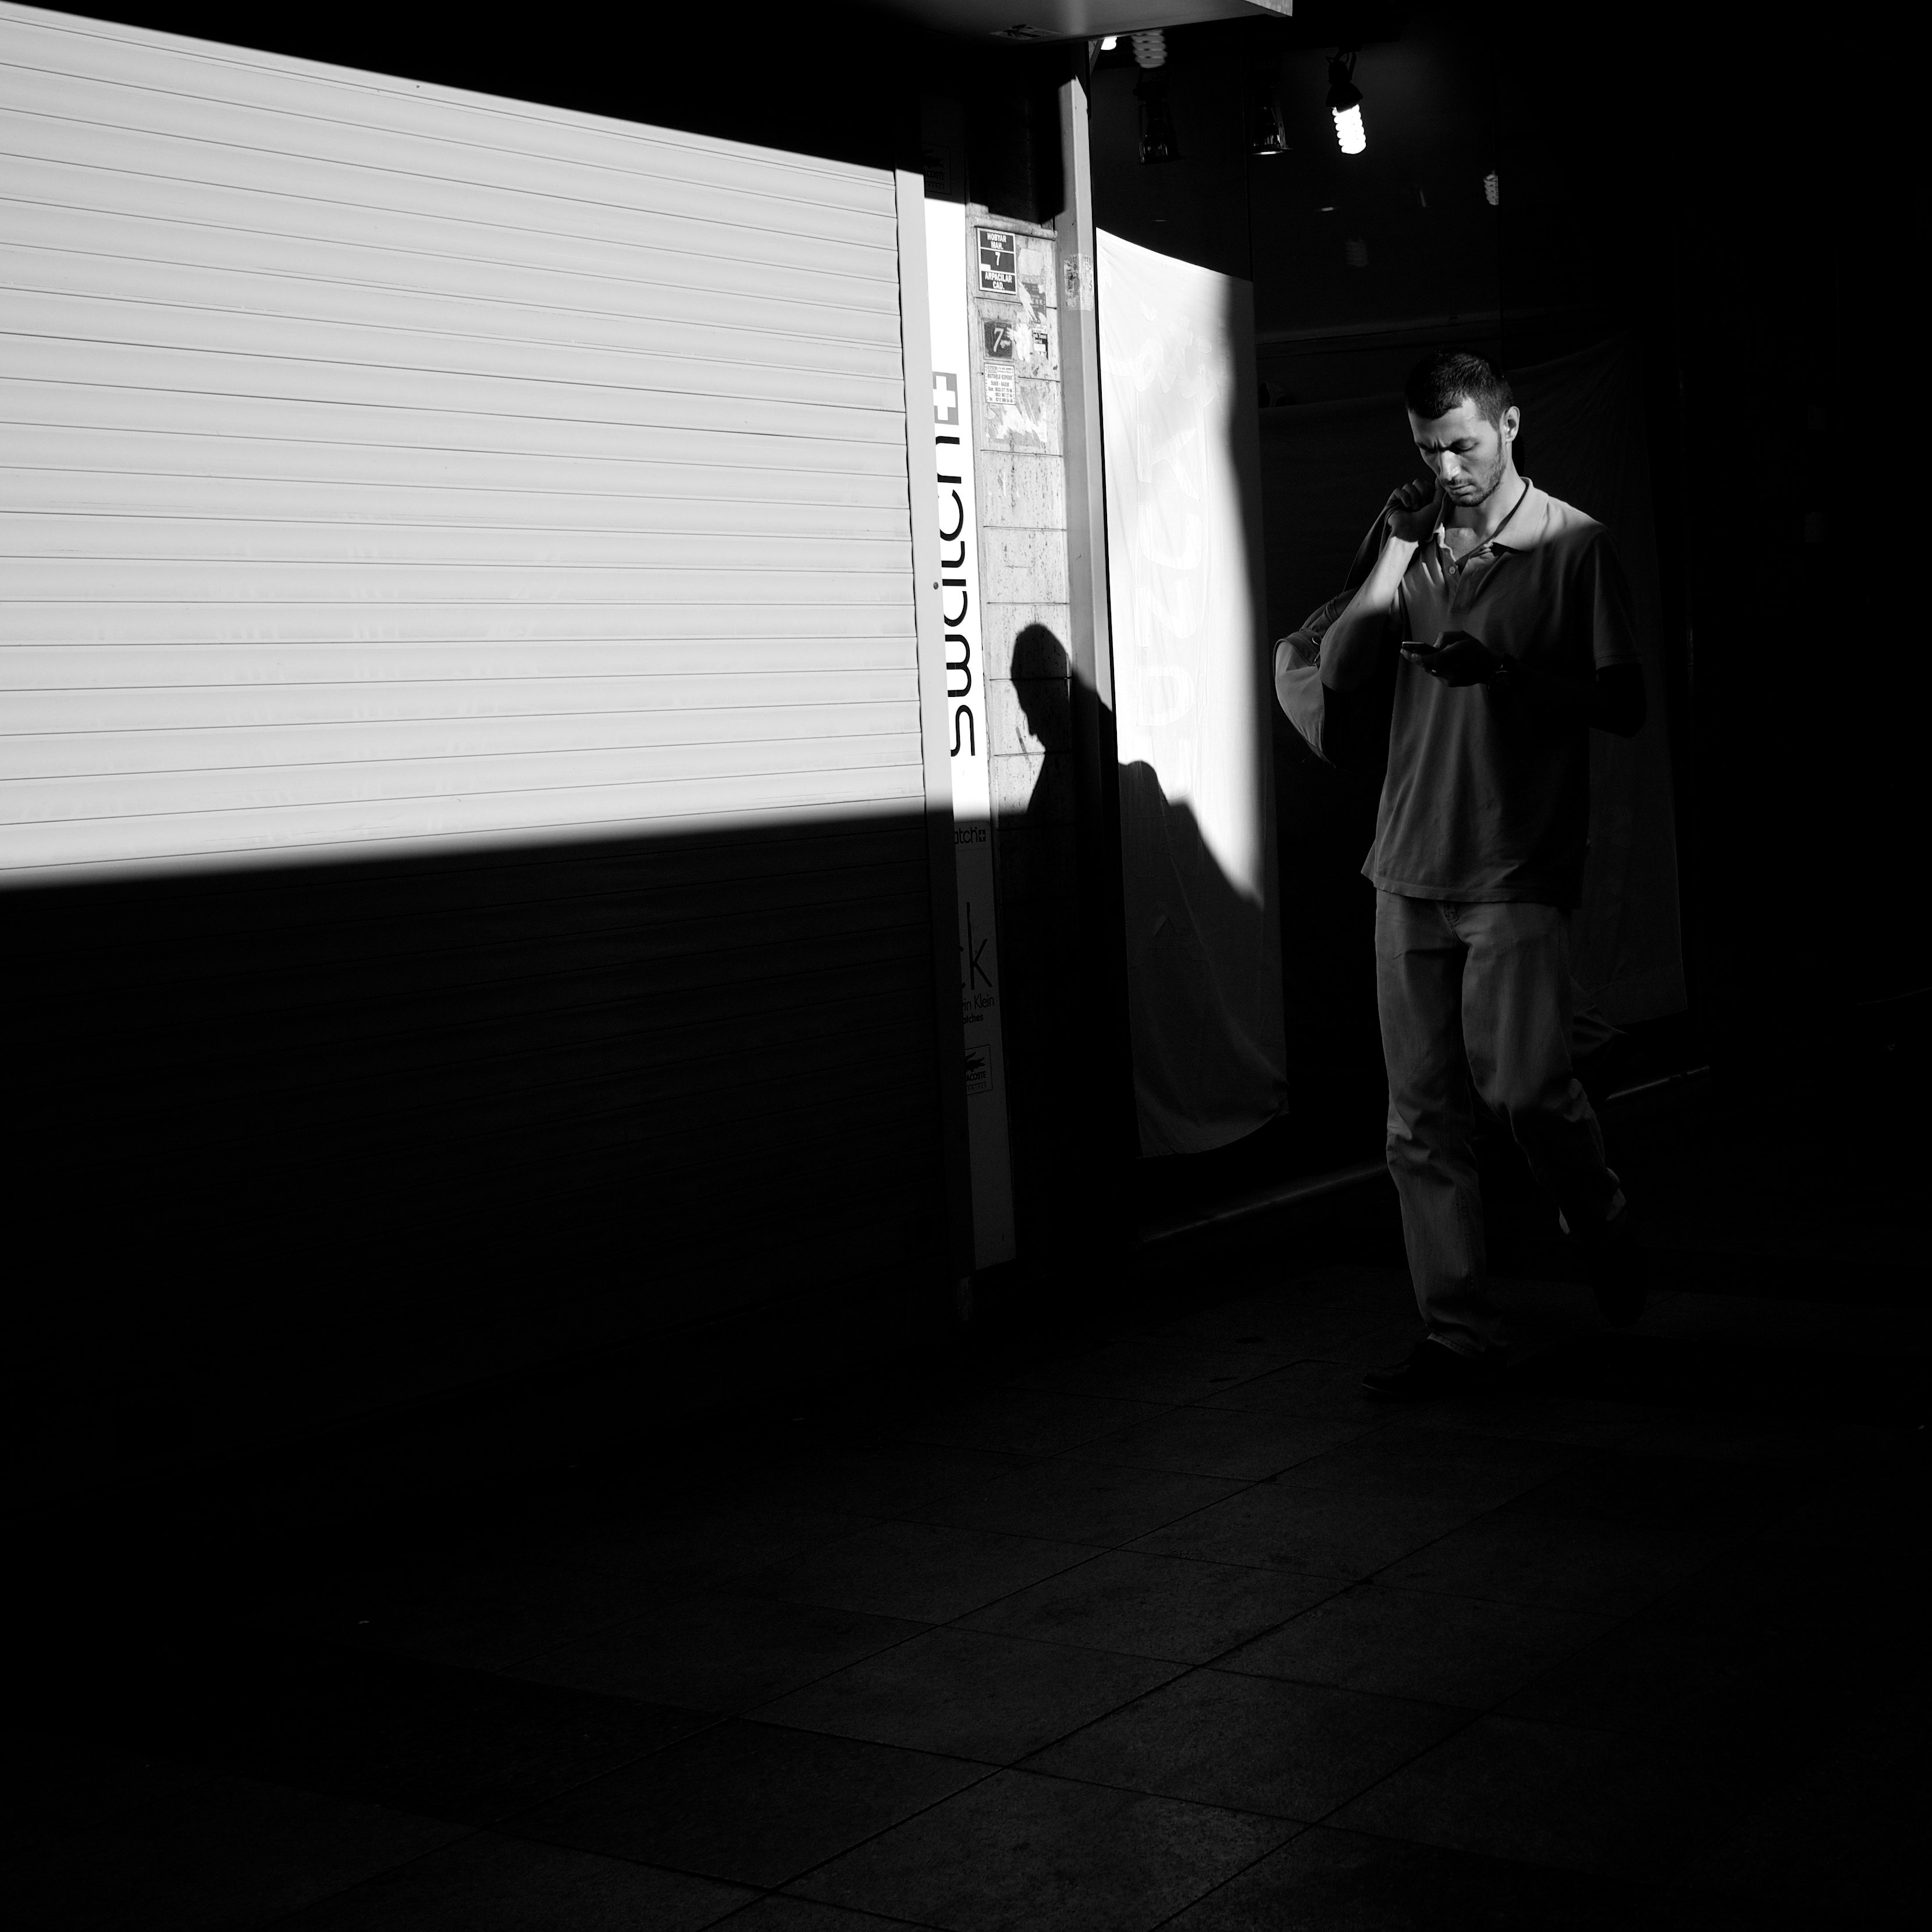
light, black and white, white, street, night, photography, ebook, color, shadow, training, darkness, black, monochrome, streetphotography, flickr, thomas, video, olympus, photograph, snapshot, omd, fuji, shape, leica, monochrom, leuthard, hcb, thomasleuthard, monochrome photography, film noir